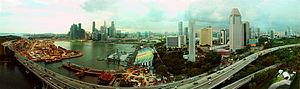
Marina Bay est la baie formée devant l'embouchure de la rivière Singapour.